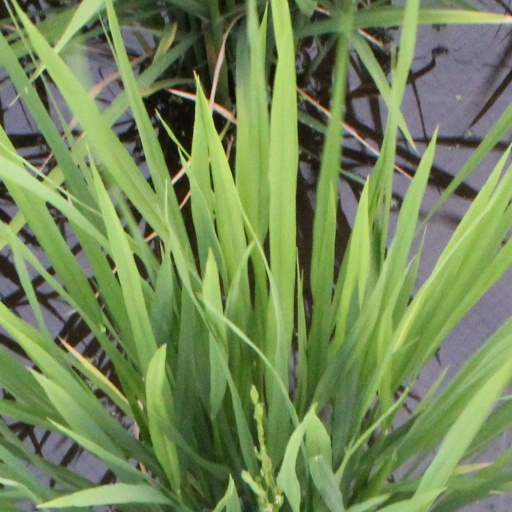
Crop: rice